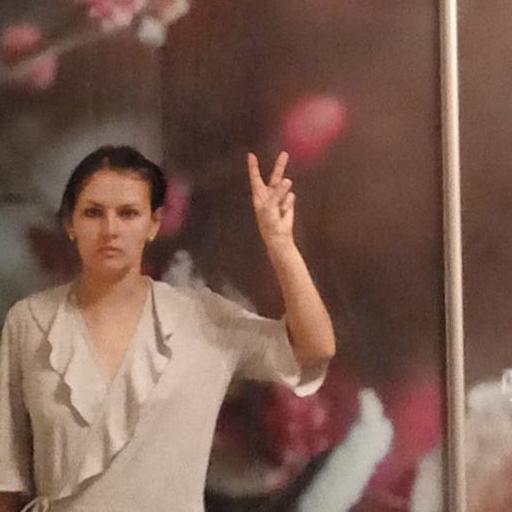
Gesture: peace